MKA: Theatre of New Writing

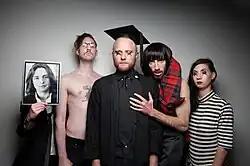
Performers & writers for MKA 2013 pop-pp Adelaide season Adelaide Fringe

MKA: Theatre of New Writing "(often shortened to 'MK-Alpha' or 'MKA')" is based in Richmond, in the Melbourne City of Yarra. It was established in March, 2010 as 'MKA Richmond', swiftly outgrowing the name to become one of the most celebrated contemporary theatre companies in Australia. A champion for new performance writers (e.g. playwrights, poets, choreographers), an increasing number of which, in the company's short history, have become established names in the industry. Productions such as "The Economist", "sex.violence.blood.gore" a recurring season of new plays "Open Season" - and in 2014 the HYPRTXT Festival - and relationships with larger organisations such as Playwriting Australia have confirmed the company's position within the industry.